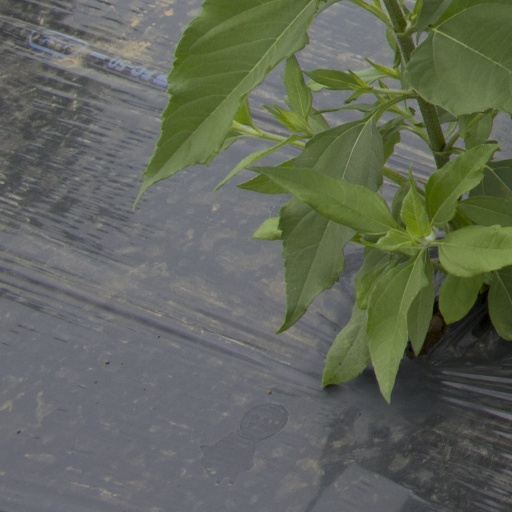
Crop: Jerusalem artichoke